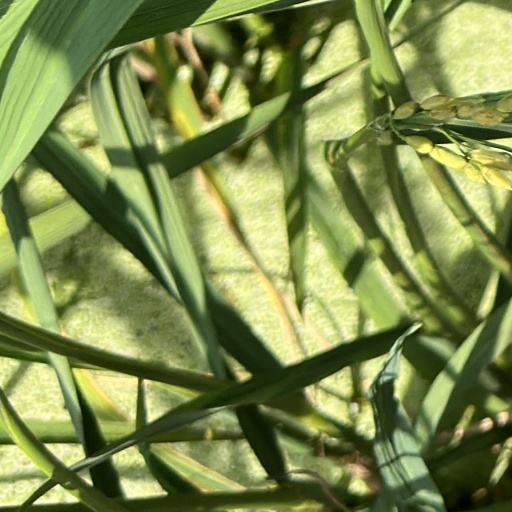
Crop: rice